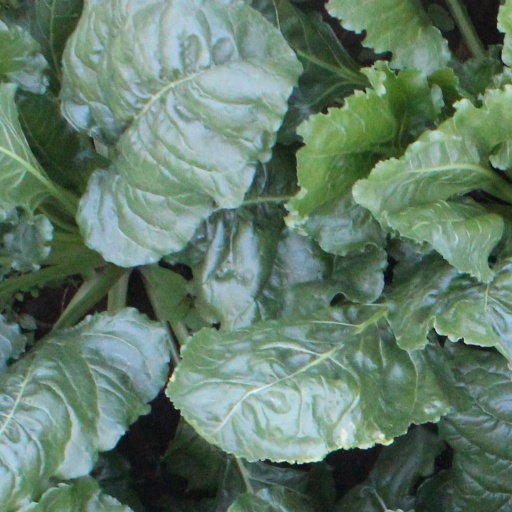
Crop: sugar beet